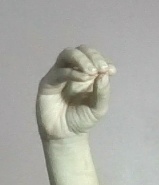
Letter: ha